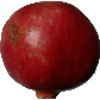
Label: Pomegranate 1